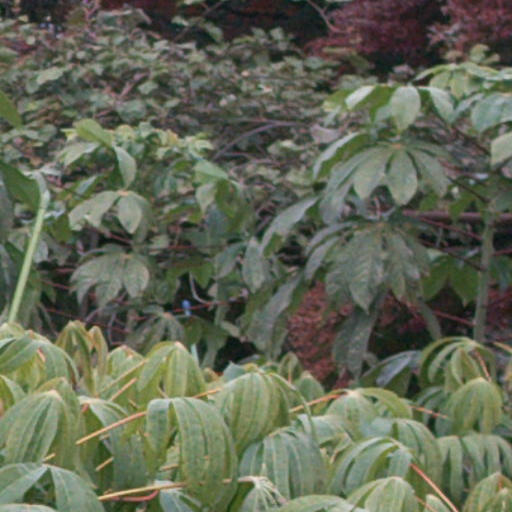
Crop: cassava